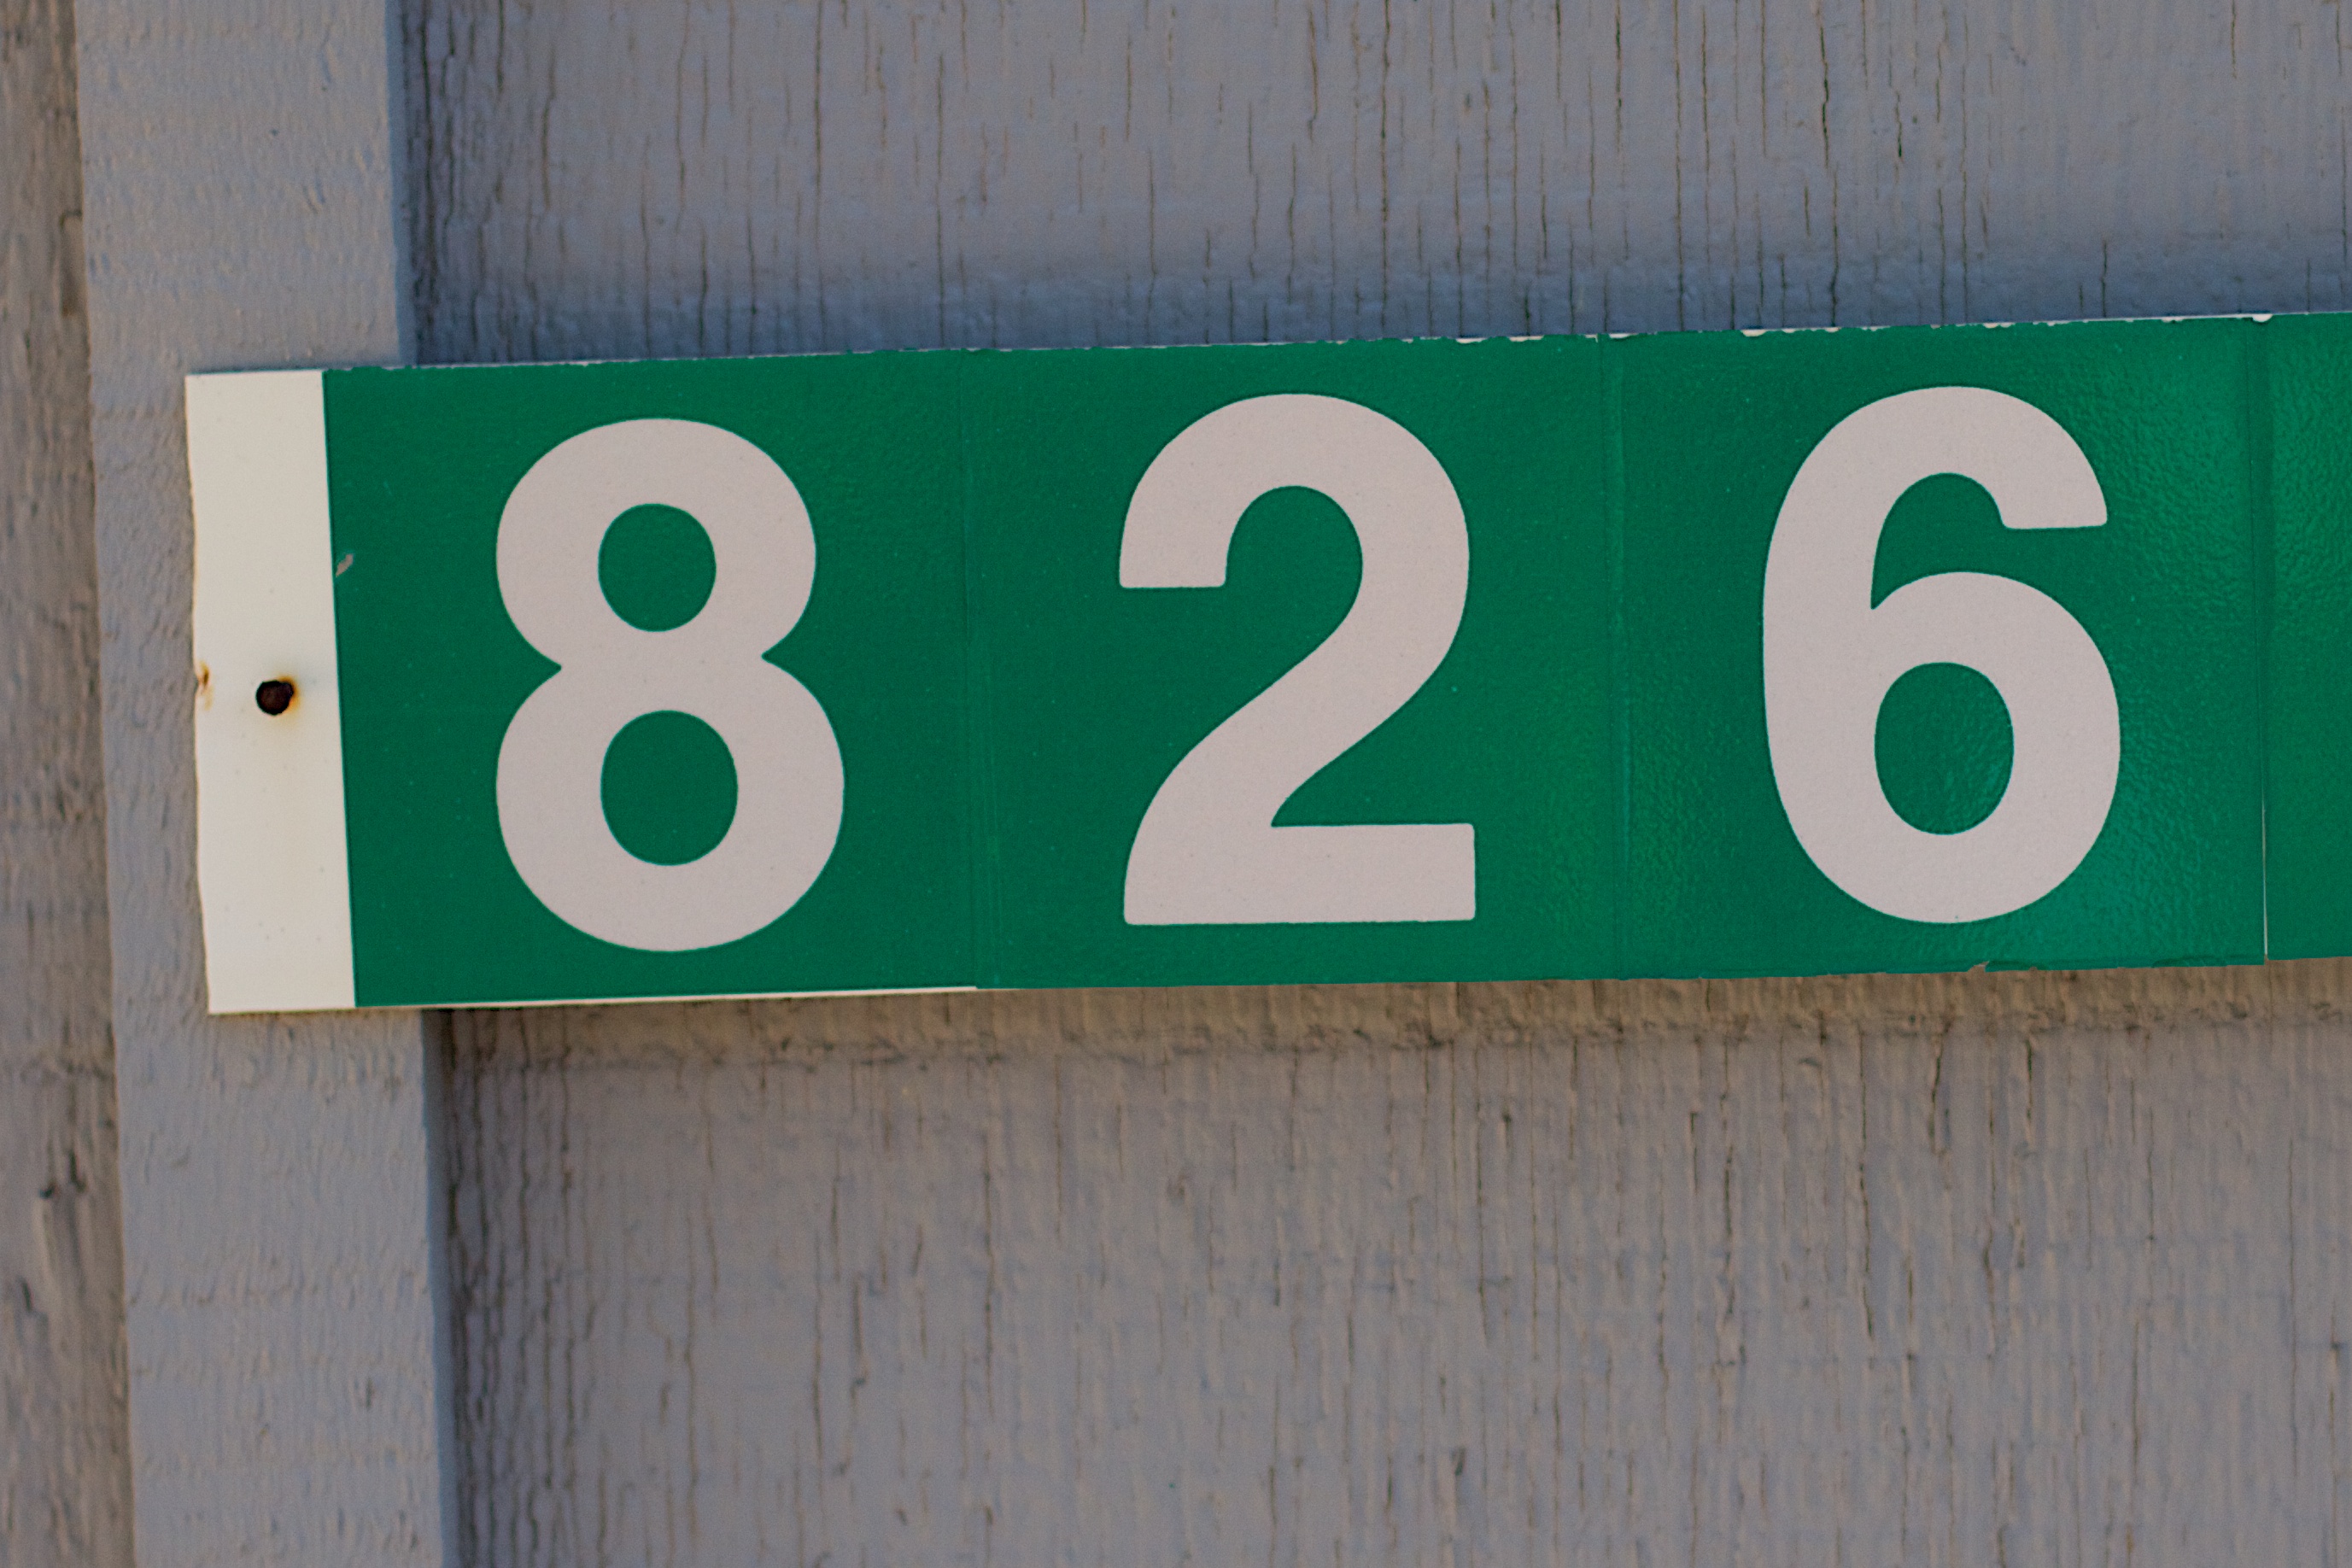
number, advertising, sign, green, banner, street sign, signage, font, shape, ds106, 106, traffic sign, automotive exterior, vehicle registration plate, house numbering